Scandal

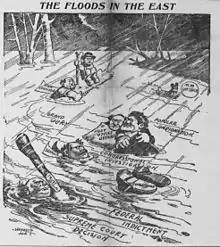
In the spring of 1904, many parts of the northeastern United States experienced severe flooding. Bob Satterfield portrayed politicians, bureaucrats, etc., trapped in the floods, which are not of water, but of various scandal (9 April 1904) <a href="http%3A//chroniclingamerica.loc.gov/lccn/sn88085187/1904-04-09/ed-1/seq-1/">

A scandal can be broadly defined as the strong social reactions of outrage, anger, or surprise, when accusations or rumours circulate or appear for some reason, regarding a person or persons who are perceived to have transgressed, in some way, a social norm. These reactions are usually noisy and may be conflicting, and they often have negative effects on the status and credibility of the persons or organizations involved.